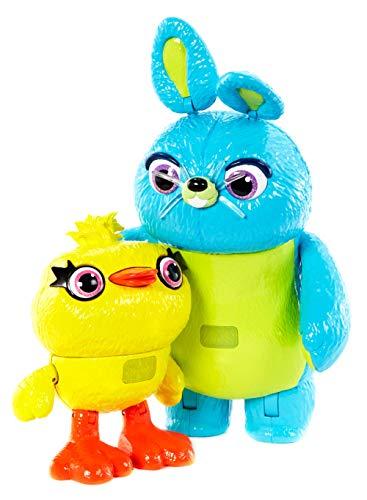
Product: Toy Story Disney/Pixar Interactive True Talkers Bunny and Ducky 2-Pack
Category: Toys & Games | Toy Figures & Playsets | Action Figures
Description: Disney/Pixar Toy Story 4 interactive talking figures Bunny and Ducky 2-Pack.
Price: $14.99
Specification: ProductDimensions:5.1x3x9.1inches|ItemWeight:1.02pounds|ShippingWeight:1.4pounds(Viewshippingratesandpolicies)|ASIN:B07NQDG2LV|Itemmodelnumber:GGJ92|Manufacturerrecommendedage:36months-6years|Batteries:3LR44batteriesrequired.(included)